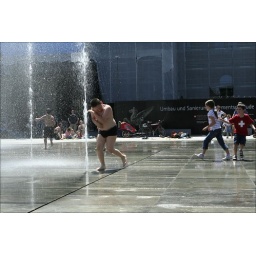
Kid enjoying the cool water from the fountains in front of the swiss parlament building on a hot summer day.